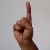
The image shows a hand gesture representing the letter 'D' in Indian Sign Language.